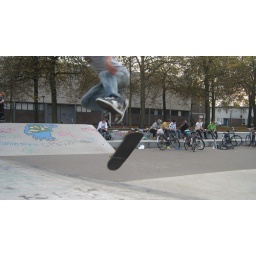
heelflip over de wemlie-gap doet door een maat van me in leusdenweg